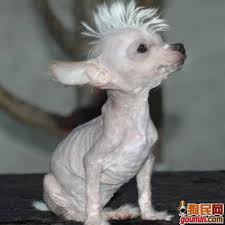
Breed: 234-n000093-Chinese_Crested_Dog